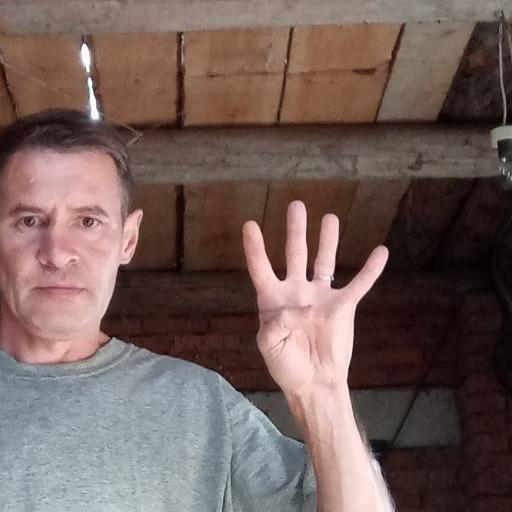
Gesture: four